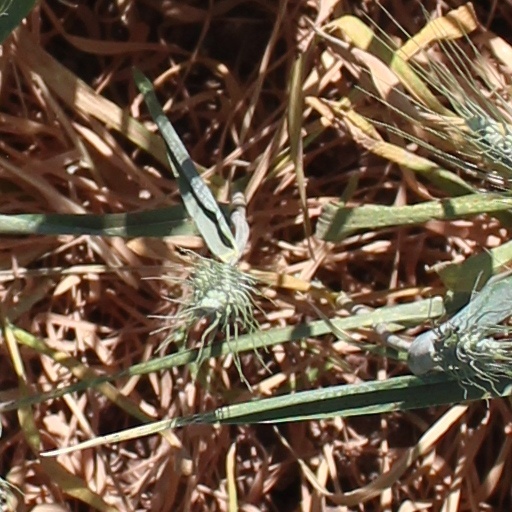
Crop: wheat